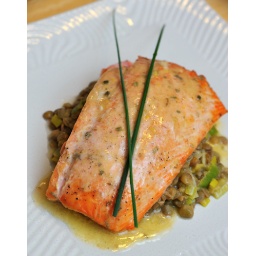
Cedar plank-grilled salmon over a bed of lentils and leeks, with dijon- herbed butter